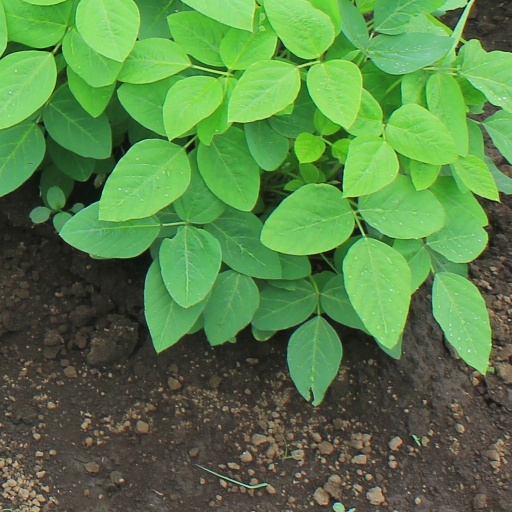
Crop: soybean